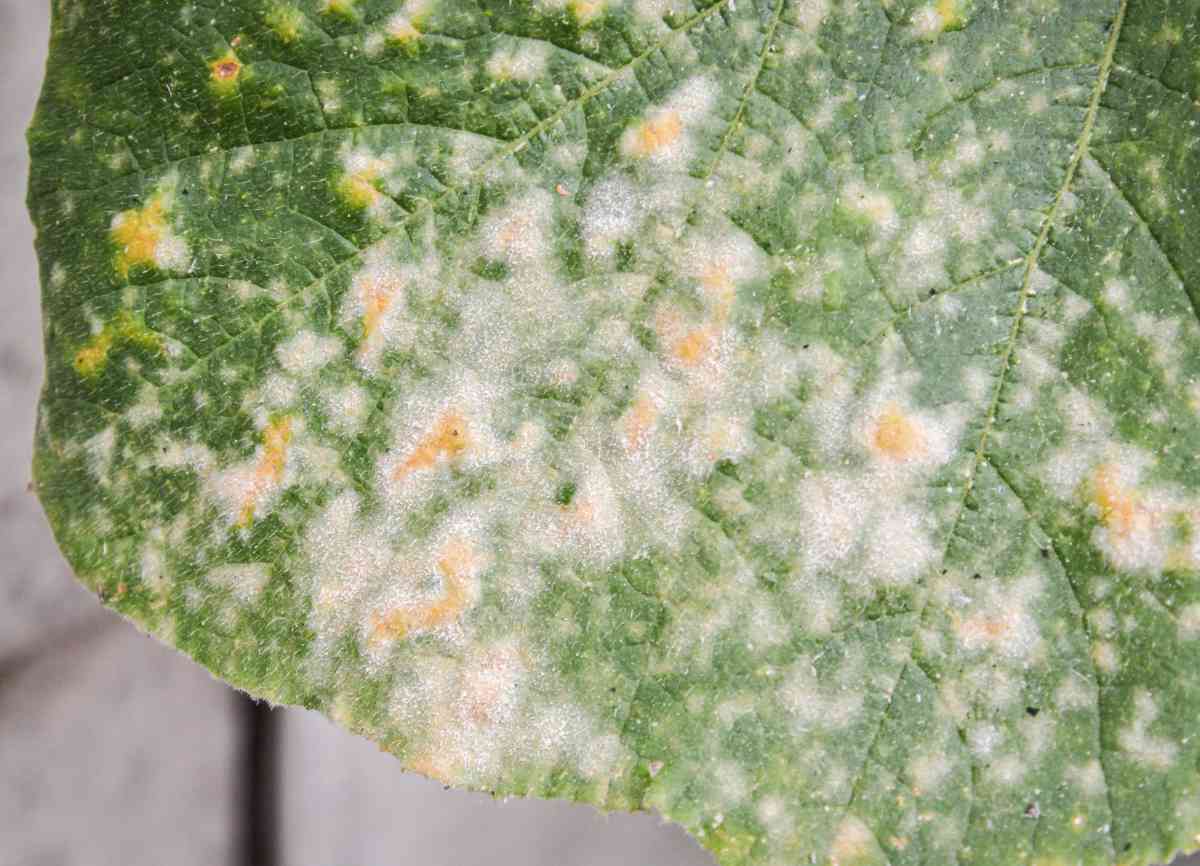
Plant: Squash
Disease: squash powdery mildew